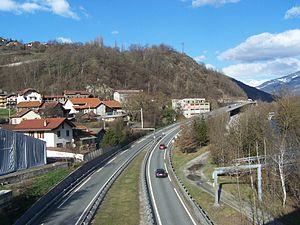
La route national RN 90, vue depuis la ligne de chemin de fer en entrant dans la commune d'Aime en Savoie.
Les directions interdépartementales des Routes nationales sont, en France, des services déconcentrés du ministère de la Transition écologique et solidaire, créés par le décret 2006-304 du 16 mars 2006. Elles ont été créées dans la continuité de l'application de la loi « Libertés et responsabilités locales » du 13 août 2004, qui a transféré aux départements une partie des routes nationales existantes, pour assurer l'entretien, l'exploitation et la gestion des routes nationales restantes. Ces compétences étaient auparavant attribuées aux directions départementales de l'équipement.
Le département de la Savoie est un département français de la région Auvergne-Rhône-Alpes, dont le chef-lieu est la ville de Chambéry. Ses habitants sont connus sous le nom de Savoyards. L'Insee et La Poste lui attribuent le code 73.
La route nationale 90, ou RN 90, est une route nationale française reliant Albertville à Bourg-Saint-Maurice.